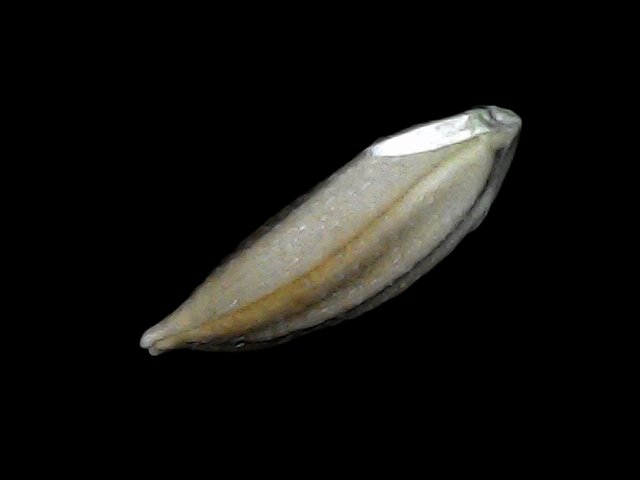
Rice variety: Bd34